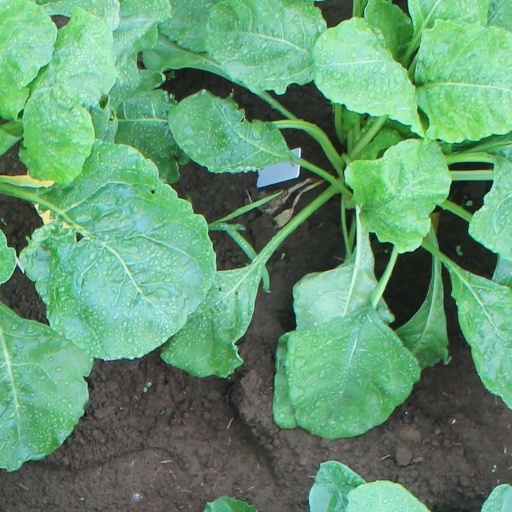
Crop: sugar beet